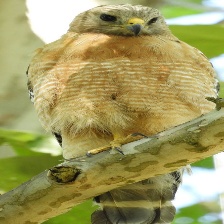
Species: RED SHOULDERED HAWK
Scientific name: BUTEO LINEATUS